2013–14 PFC Levski Sofia season

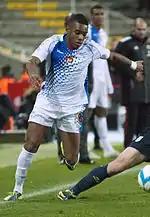
Garry Rodrigues was Levski's topgoalscorer for the first half of the season with 14 goals in all competitions.

After New Year's Eve the team found himself placed on 3rd position. However, due to financial crisis a few players were sold and released. Young star Antonio Vutov was sold to Serie A-side Udinese while key player Garry Rodrigues was transferred to Primera División-side Elche CF. The total income of both transfers is reported to be more than 1 million euros. Other players like Dimitar Vezalov, Alex Perez, Yordan Miliev and Ilian Yordanov were released from the club.